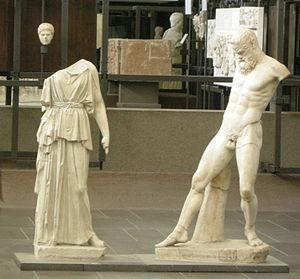
Athéna et Marsyas est un groupe statuaire datant d'environ 450 av. J.C. réalisé par le célèbre sculpteur grec Myron. Aujourd'hui, on ne le connaît que par des copies de marbre d'époque romaine, dont la meilleure est probablement celle conservée au sein du Musée grégorien profane, dans les Musées du Vatican.
Le Musée grégorien profane est un des musées du Vatican. Il abrite une collection d'antiquités qui faisait autrefois partie du musée du Latran, au Palais du Latran qui fait partie de l'État de la Cité du Vatican. Il a été fondé par le pape Grégoire XVI, le 16 mai 1844, puis a été transféré au Vatican même sur décision du pape Jean XXIII, et profondément réorganisé à l'initiative de Paul VI en 1970.